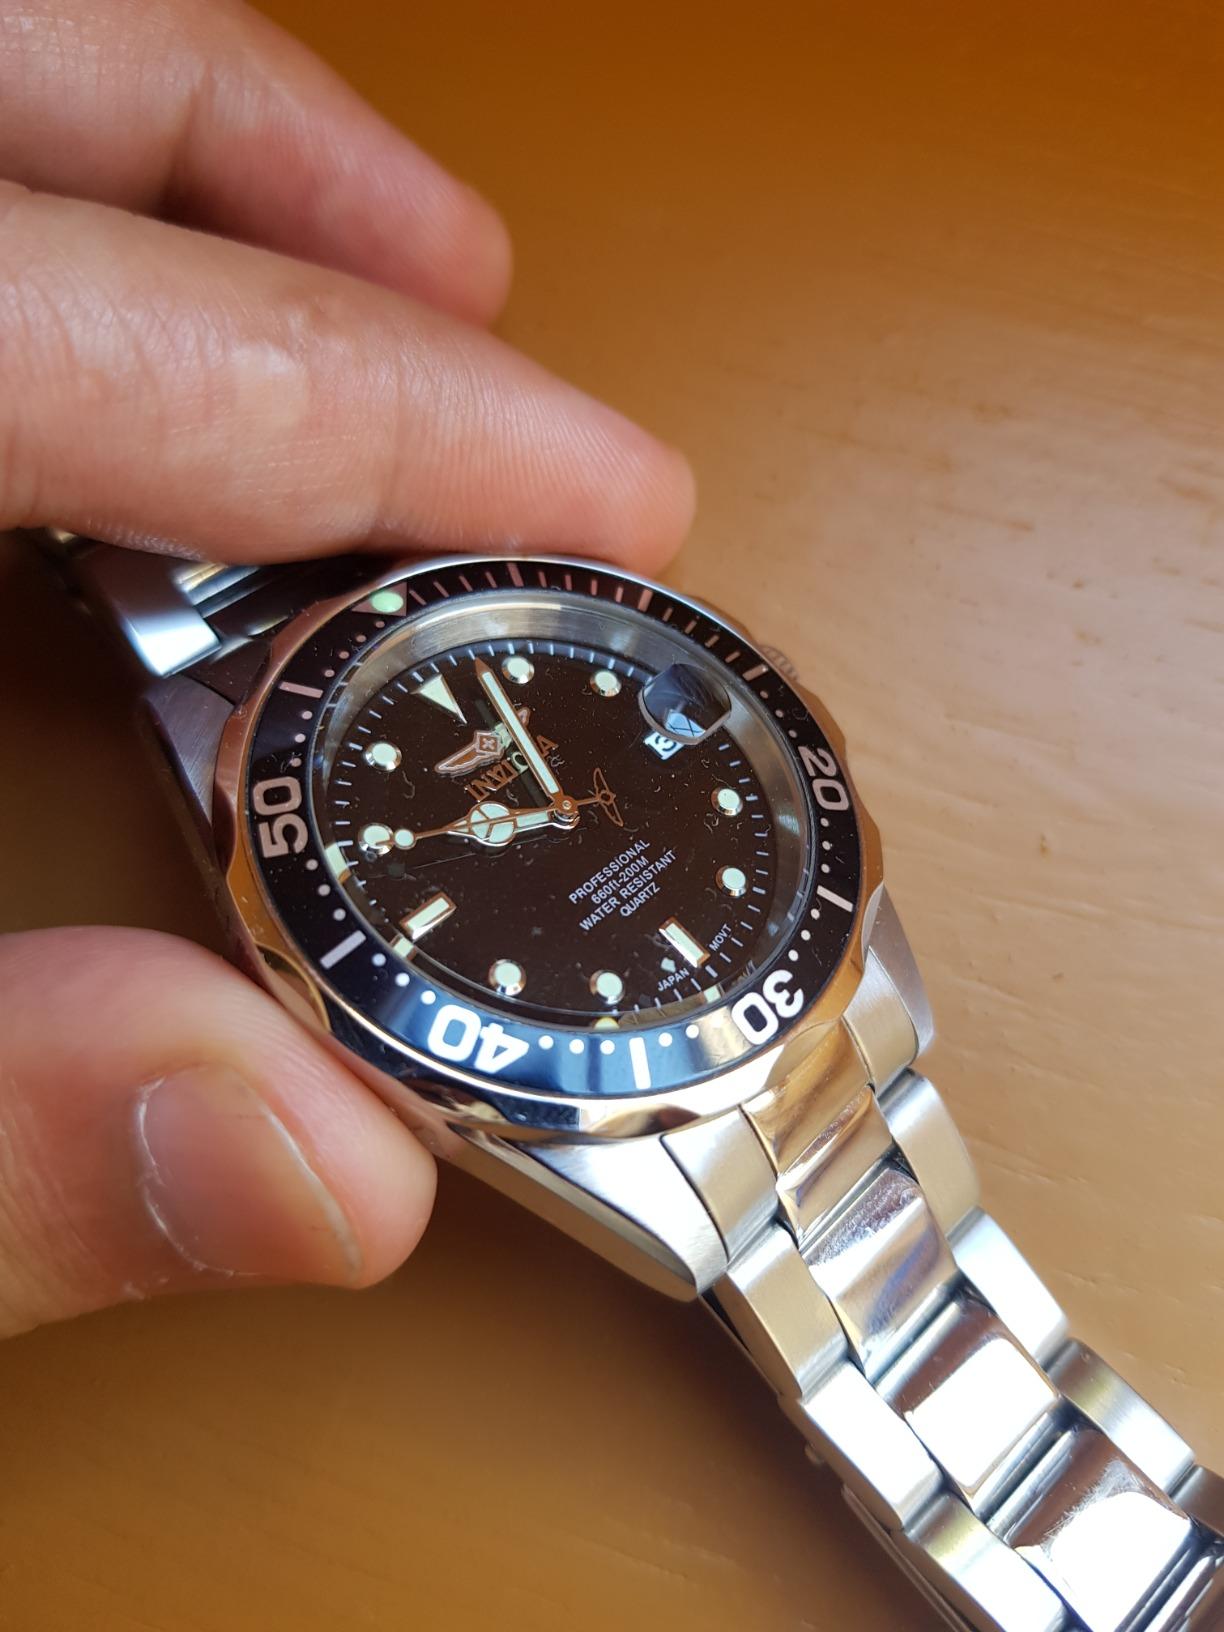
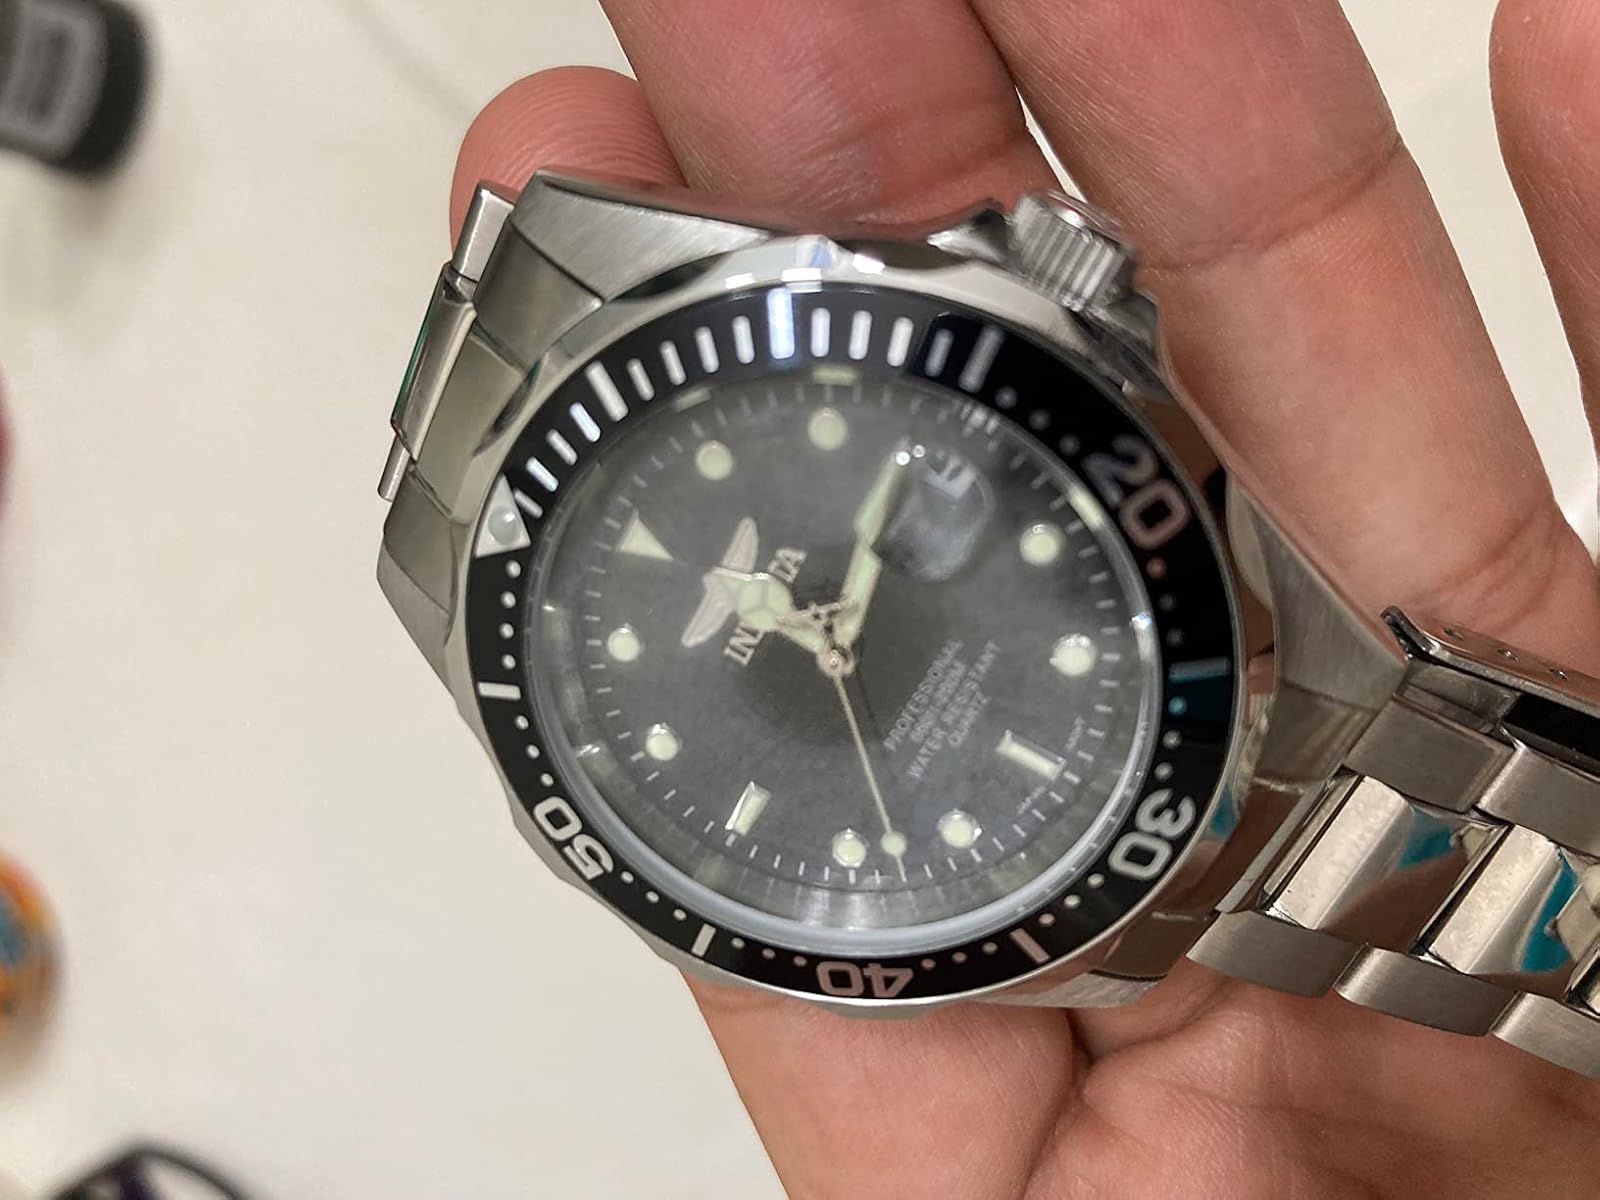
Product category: accessories_watch
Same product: yes